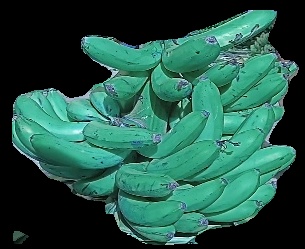
Variety: pachbale
Grade: grade3